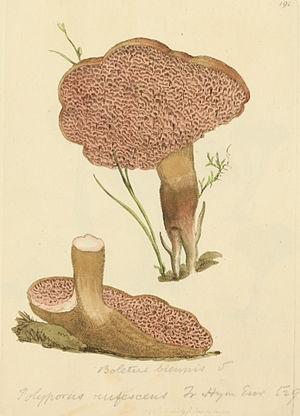
Le Polypore bisannuel, Abortiporus biennis, est une espèce de champignons basidiomycètes du genre Abortiporus et de la famille des Meripilaceae.